Roman commerce

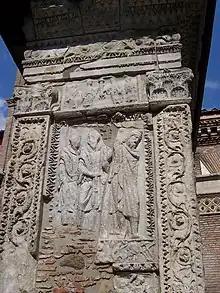
Arcus Argentariorum in Rome, a private offering of the "argentarii" and "negotiantes" of the Forum Boarium

Roman commerce was a major sector of the Roman economy during the later generations of the Republic and throughout most of the imperial period. Fashions and trends in historiography and in popular culture have tended to neglect the economic basis of the empire in favor of the lingua franca of Latin and the exploits of the Roman legions. The language and the legions were supported by trade and were part of its backbone. The Romans were businessmen, and the longevity of their empire was caused by their commercial trade.